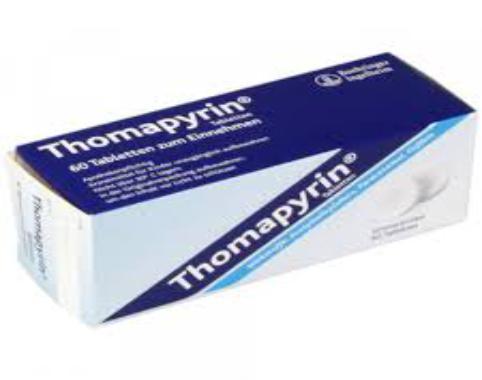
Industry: Medical